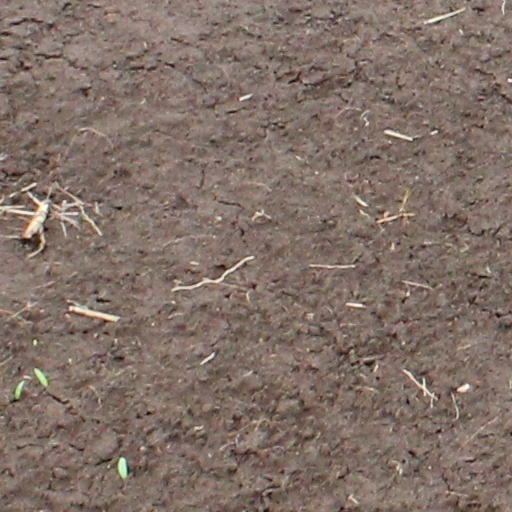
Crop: wheat